XDR (video game)

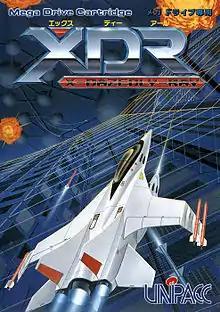

(short for "X-Dazedly-Ray") is a horizontally scrolling shooter released in Japan in 1990 for the Mega Drive. It contains six levels.